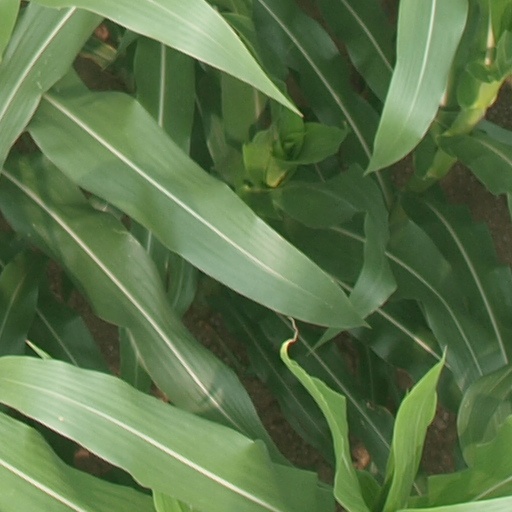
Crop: maize; corn